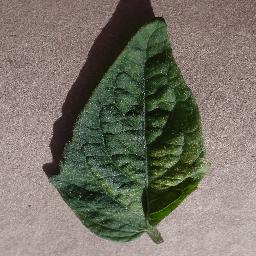
Label: Tomato___Spider_mites Two-spotted_spider_mite